In My Sleep

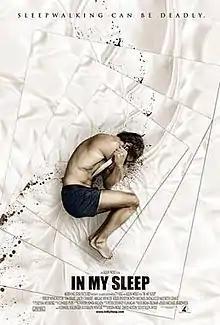
In My Sleep Poster

In My Sleep is a 2010 suspense thriller film written, directed and produced by film director Allen Wolf. It stars Philip Winchester, Lacey Chabert, Tim Draxl, Abigail Spencer and Kelly Overton. It also features Kirsten Vangsness from "Criminal Minds" and Tony Hale from "Veep" in cameo roles. The film focuses on a massage therapist with chronic insomnia who fears he may have murdered a friend while sleepwalking.